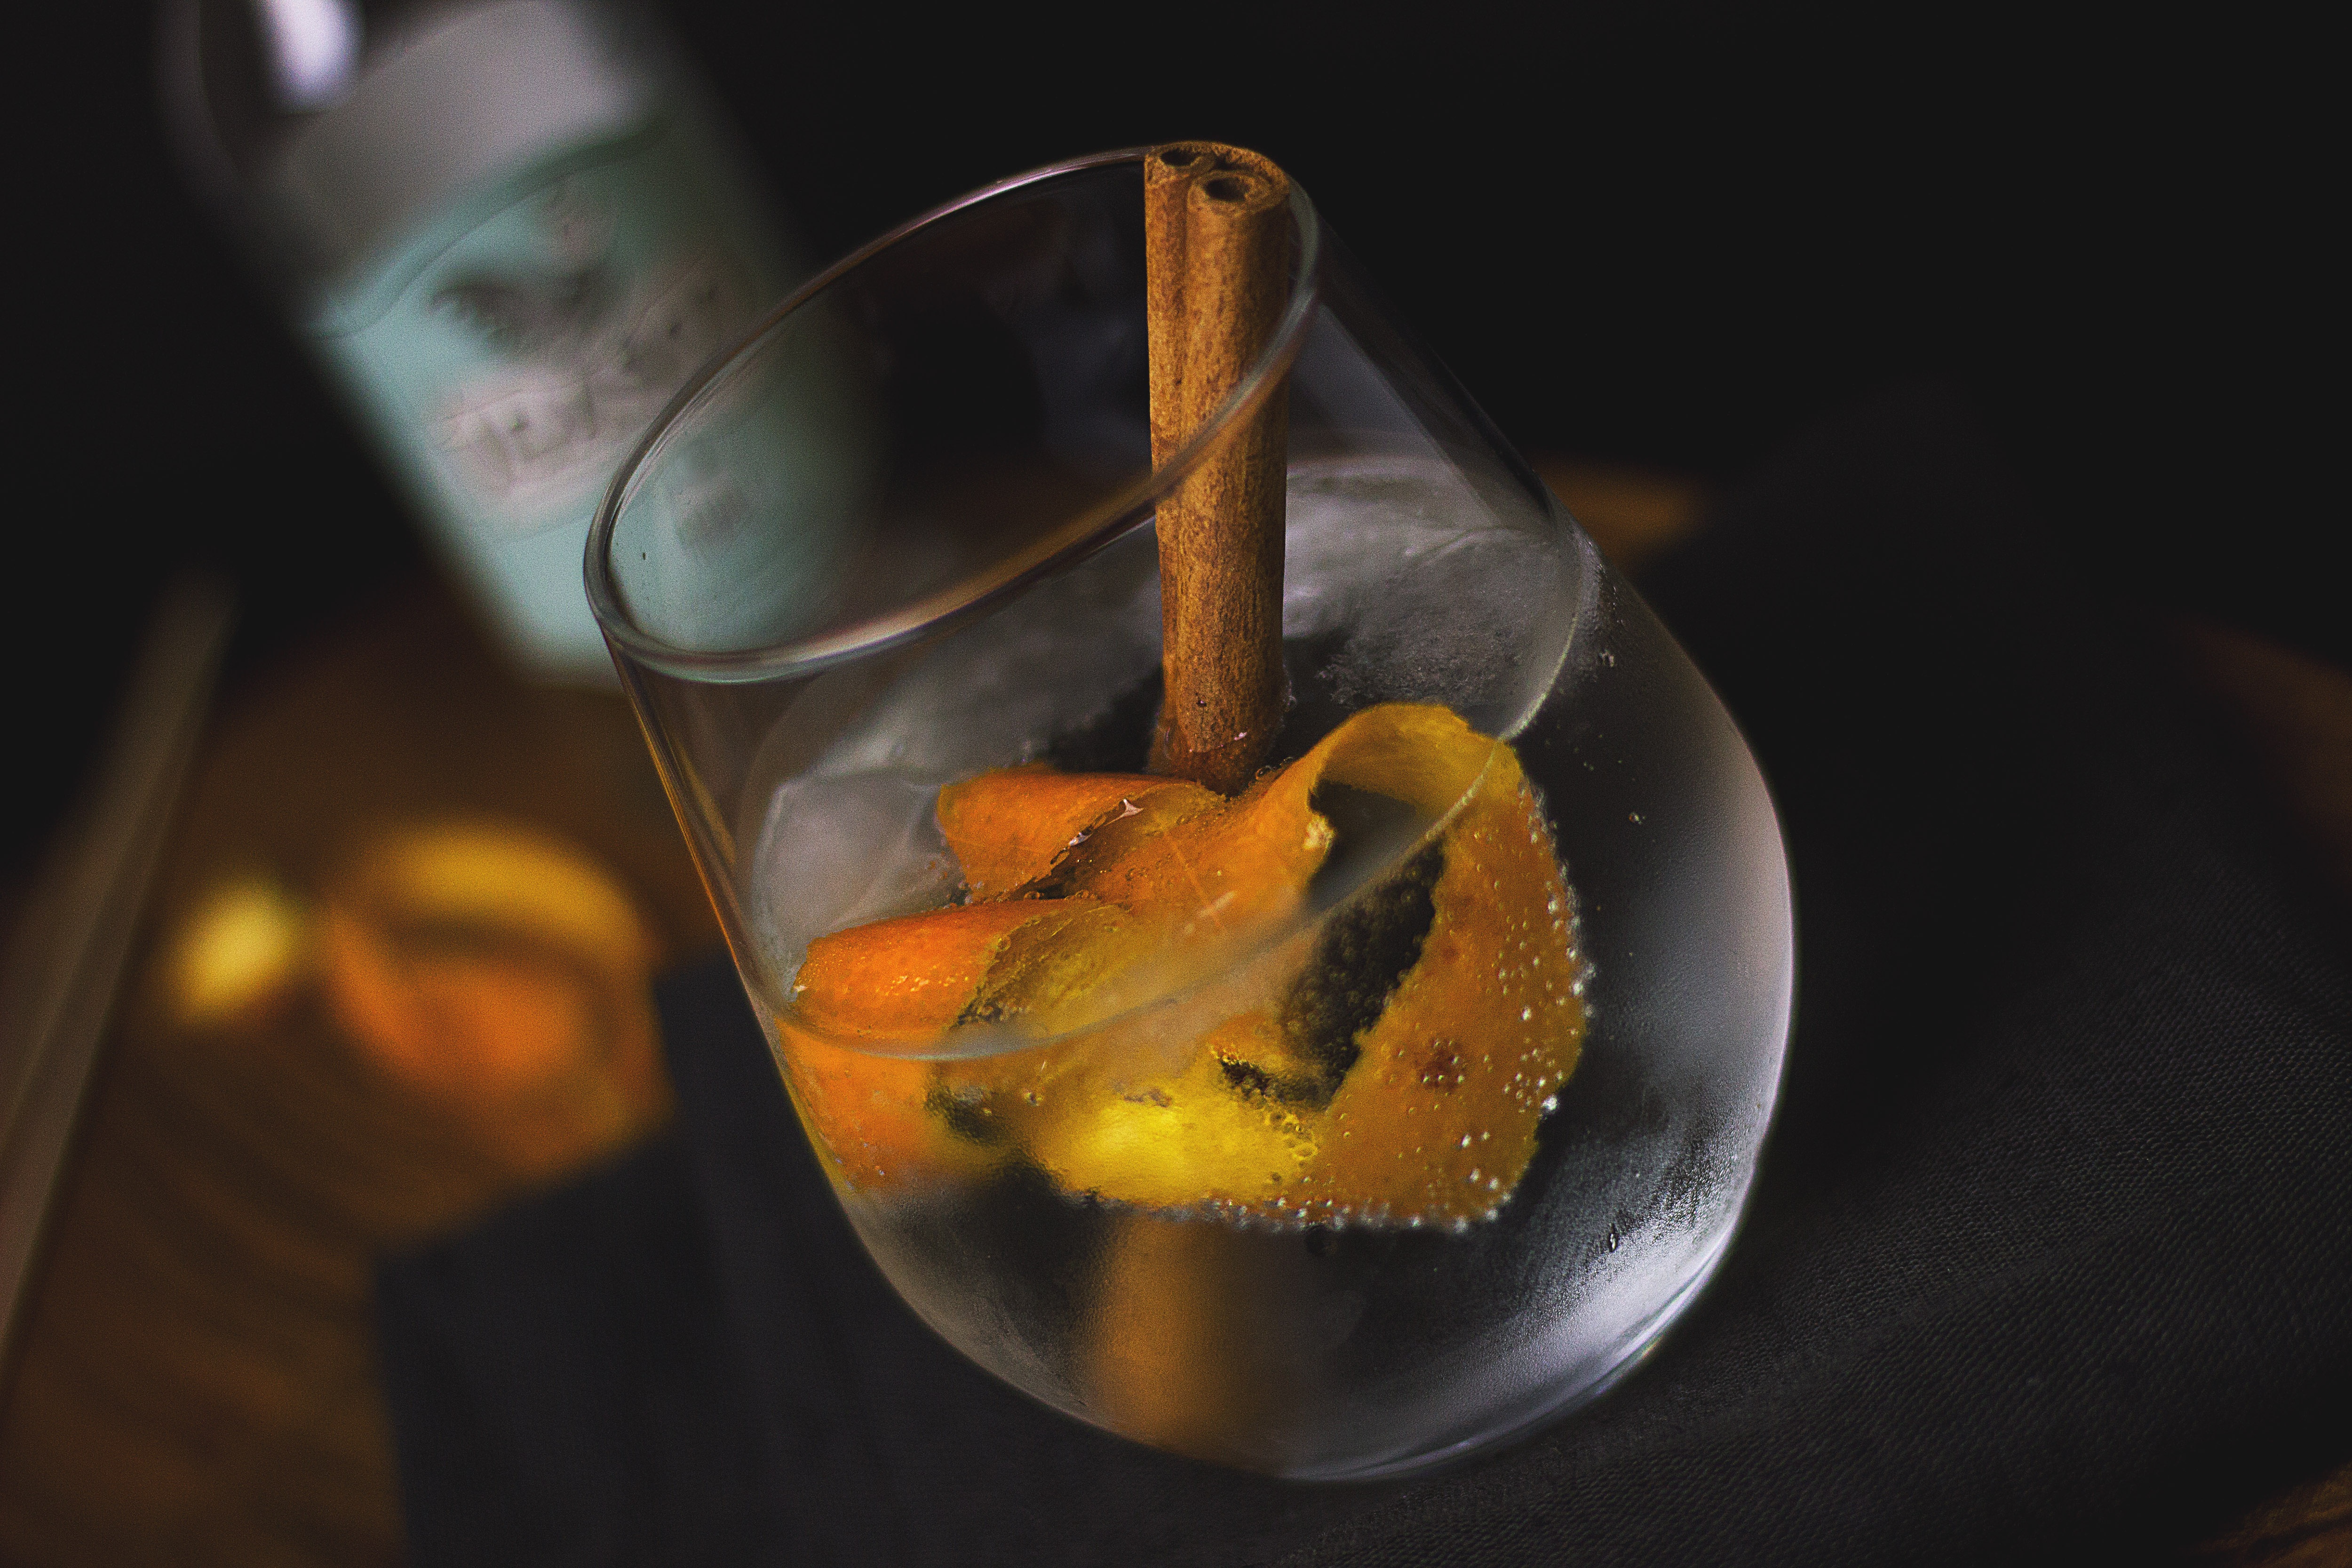
food, drink, cuisine, dish, ingredient, still life photography, garnish, old fashioned